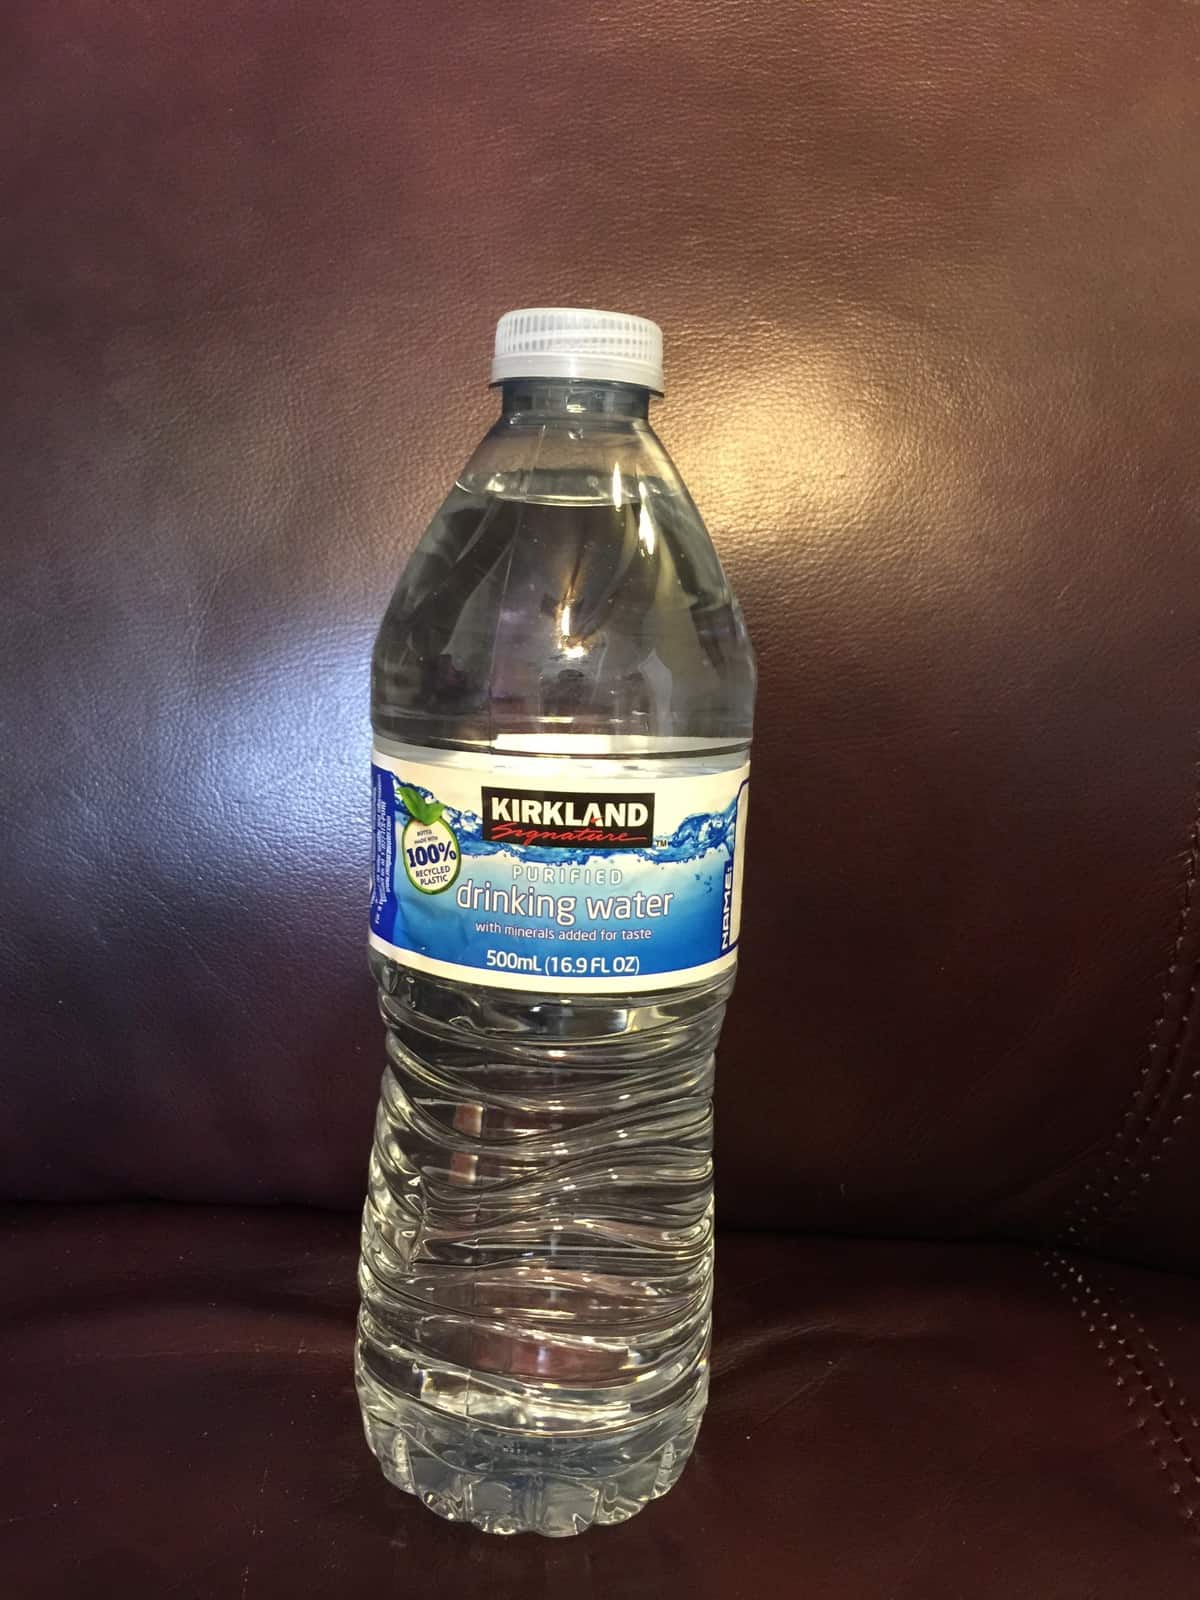
Waste category: plastic